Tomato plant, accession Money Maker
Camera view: horizontal (90 deg, fisheye); turntable rotation: 300 degrees
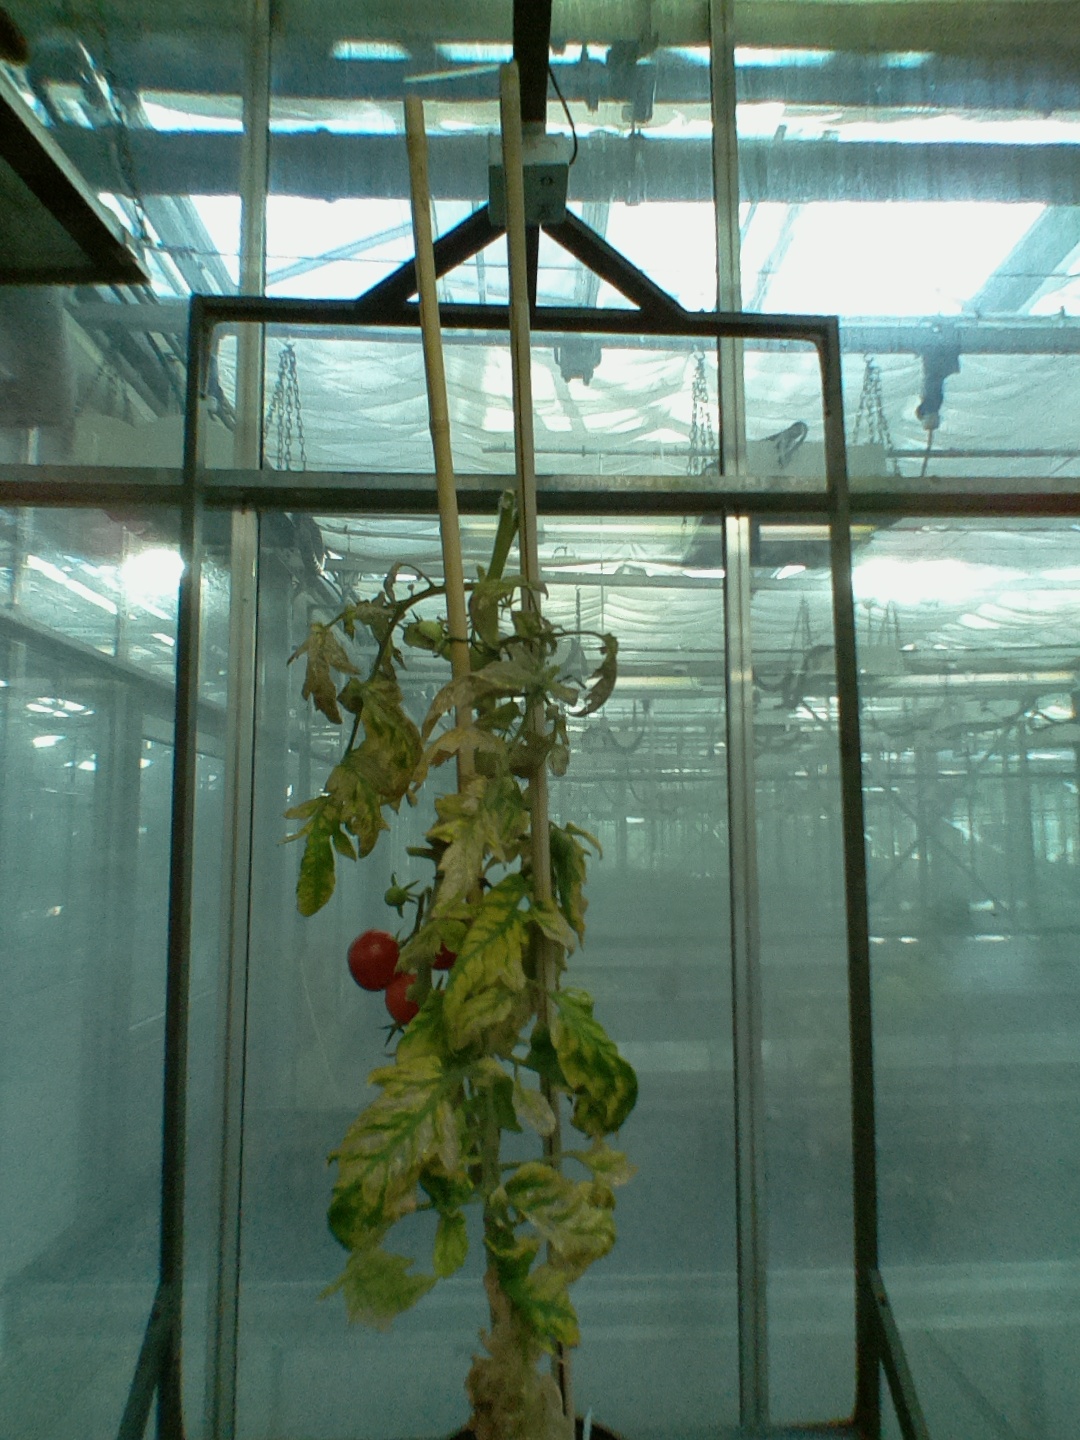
BBCH growth stage 84: 40%-50% of fruits show typical fully ripe color